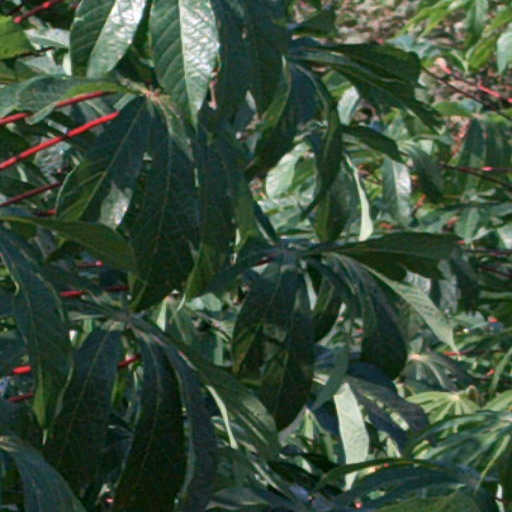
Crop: cassava